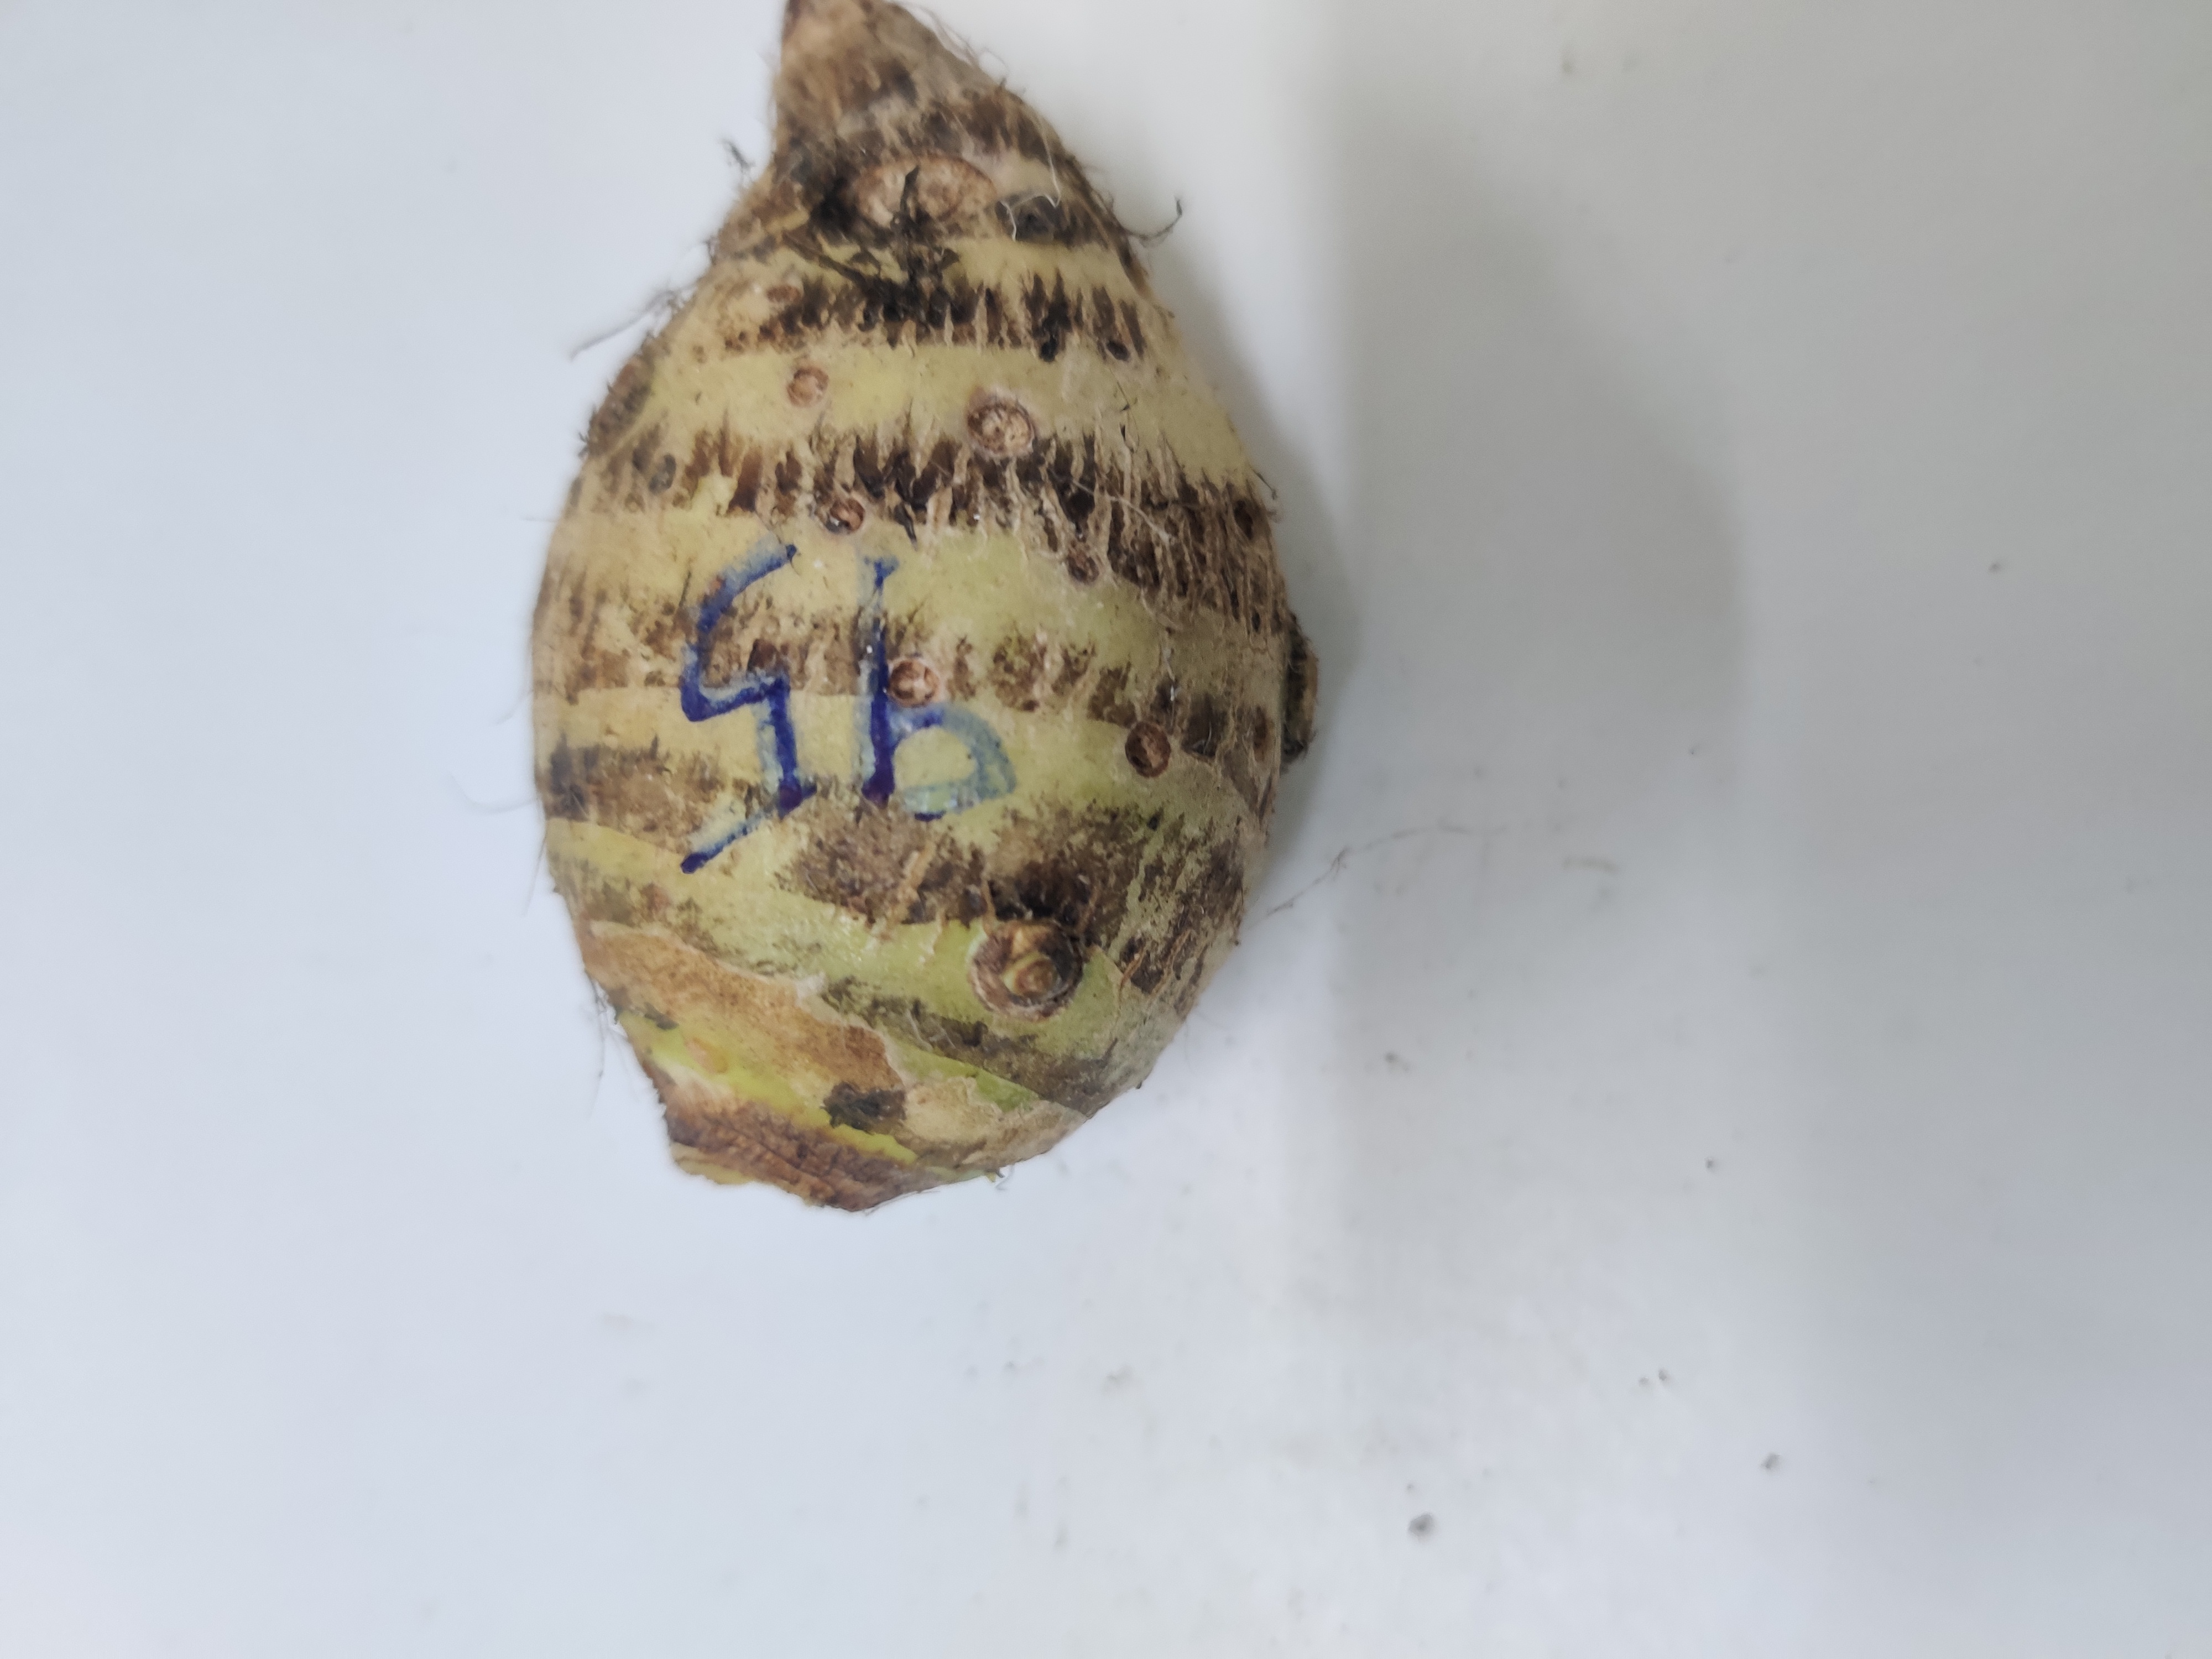
Crop: Taro root
Condition: Severely Damaged